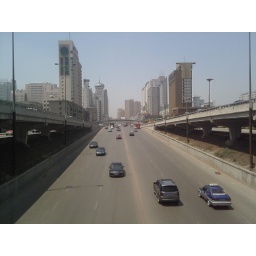
took by WenHua road big bridge